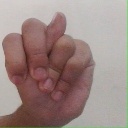
अक्षर: न